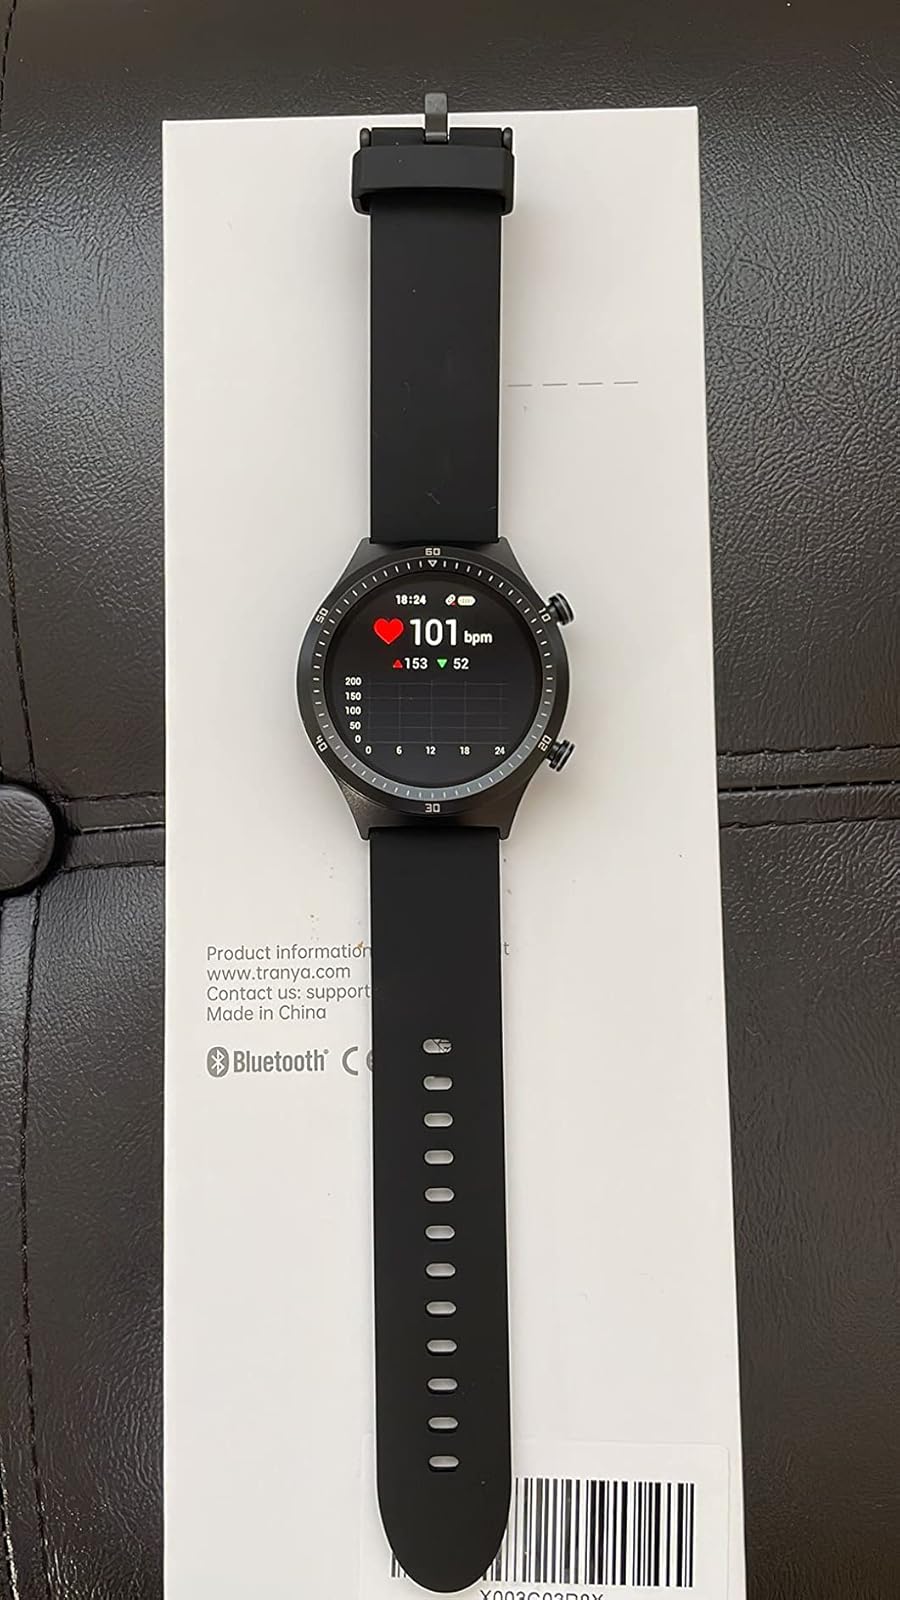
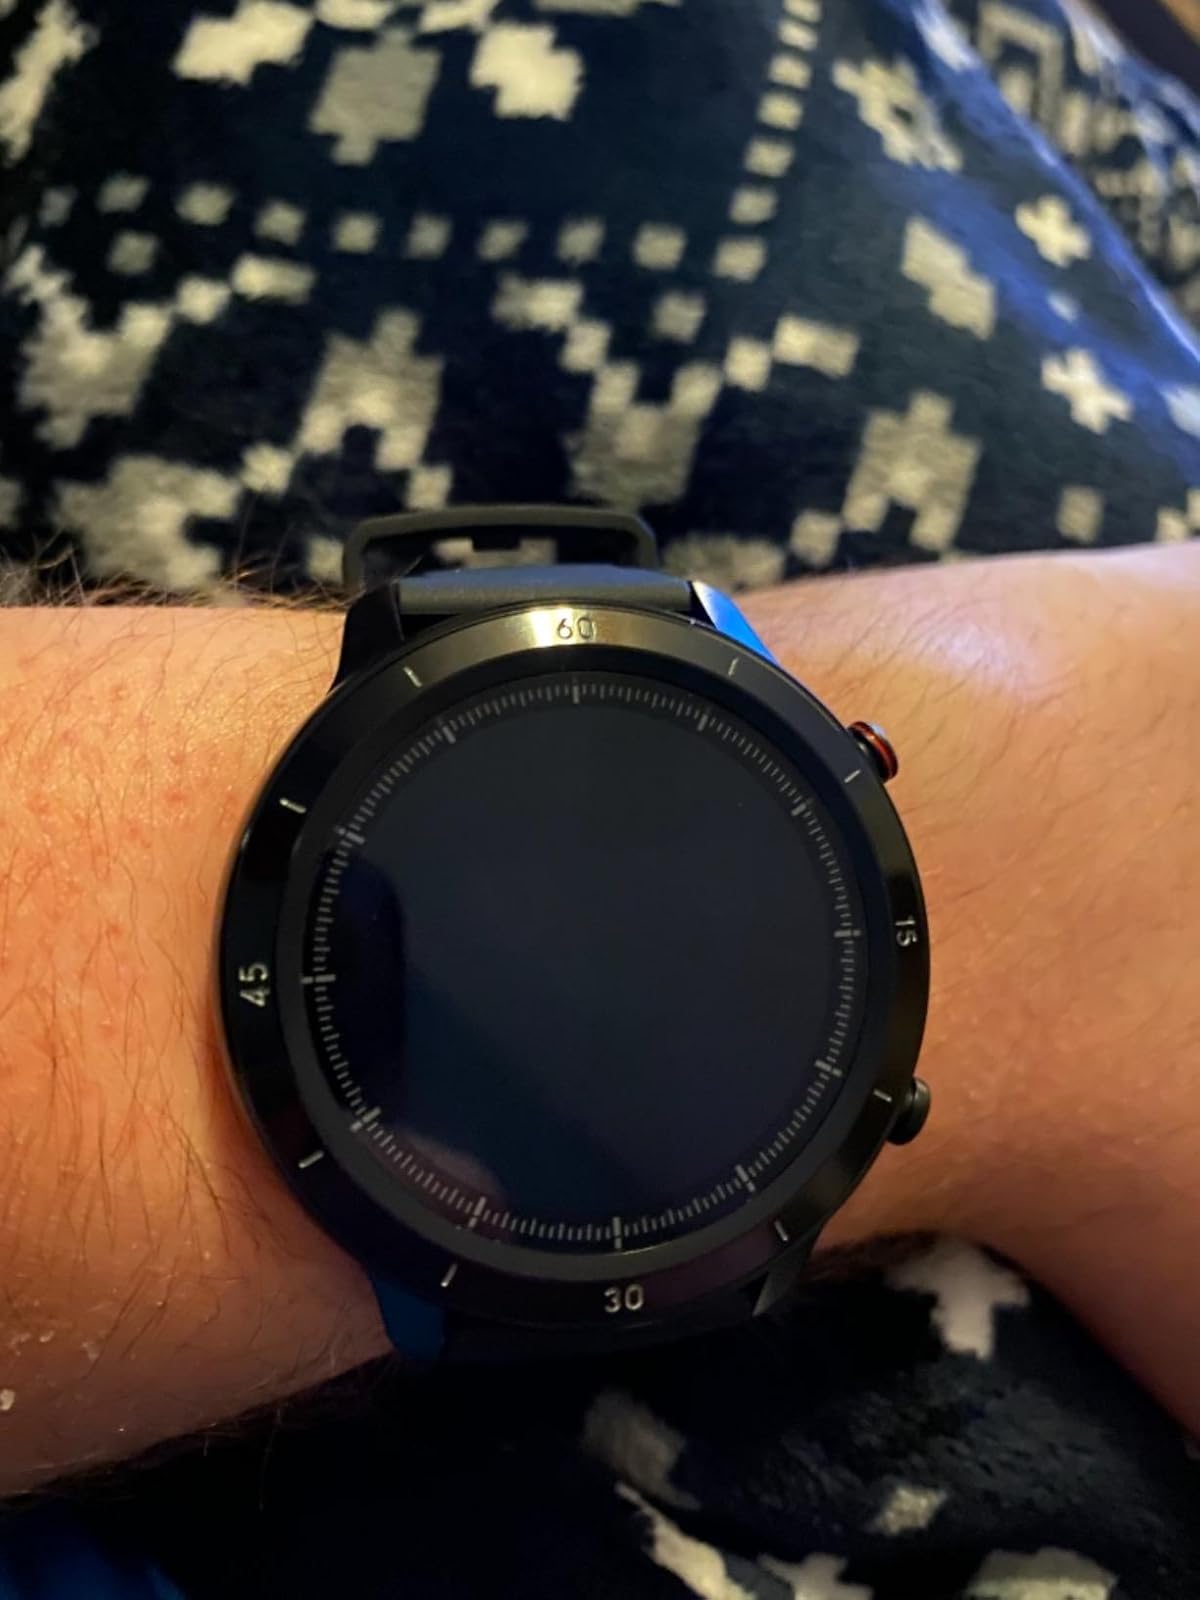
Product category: smartwatch
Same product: no